LGBTQ clergy in Christianity

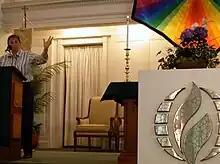
The Metropolitan Community Church logo in front of the altar at a regional conference of the denomination

The Universal Fellowship of Metropolitan Community Churches is the first denomination with an official stance allowing non-celibate gays, lesbians, and bisexuals to be ordained; it is also one of the fastest growing denominations in the United States and the United Kingdom. Smaller denominations, like the Liberal Catholic Church, the Swedenborgian Church of North America, the Ecclesia Gnostica, and the Apostolic Johannite Church also do so.